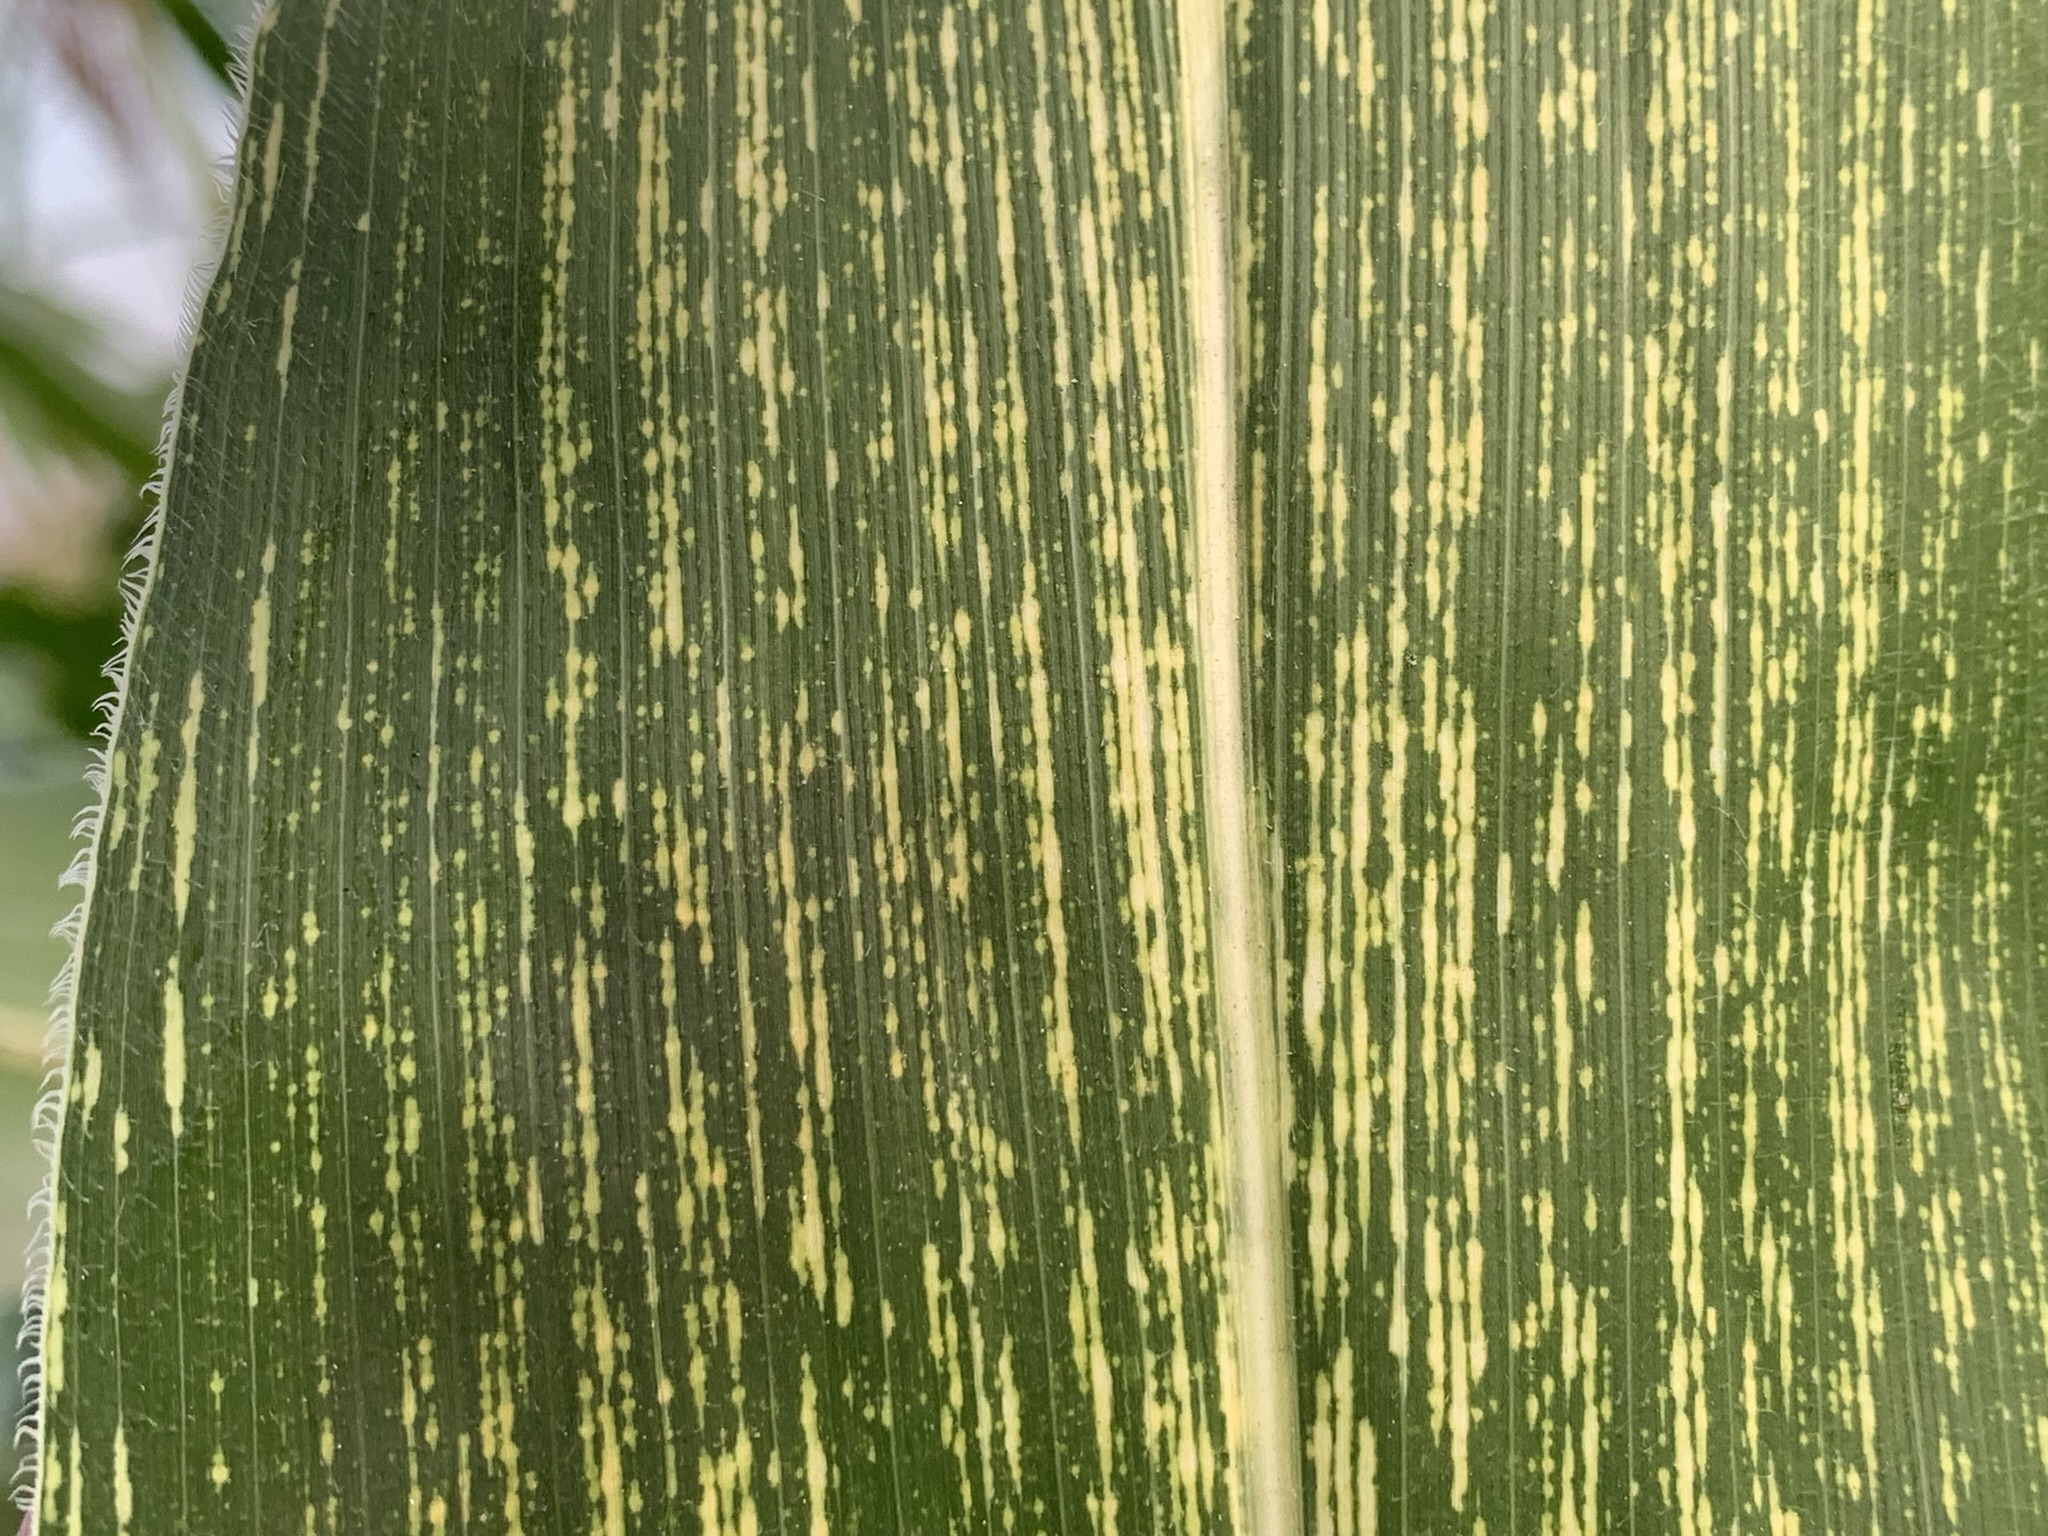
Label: MSV